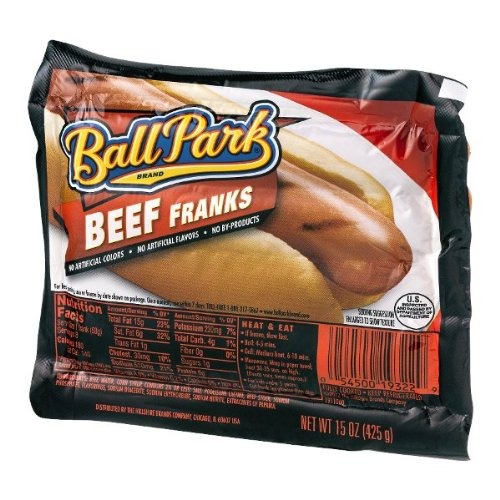
Item Name: Ball Park Franks Beef - 8 CT
Product Description: Hot Dogs And Franks
Value: 8.0
Unit: Count

Price: 6.29